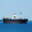
Label: ship